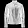
Label: Coat